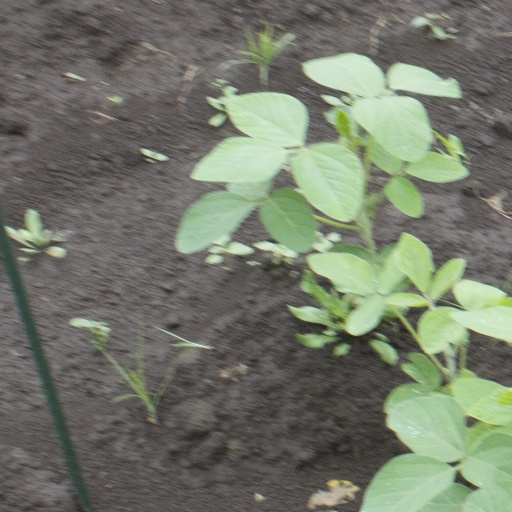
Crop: soybean